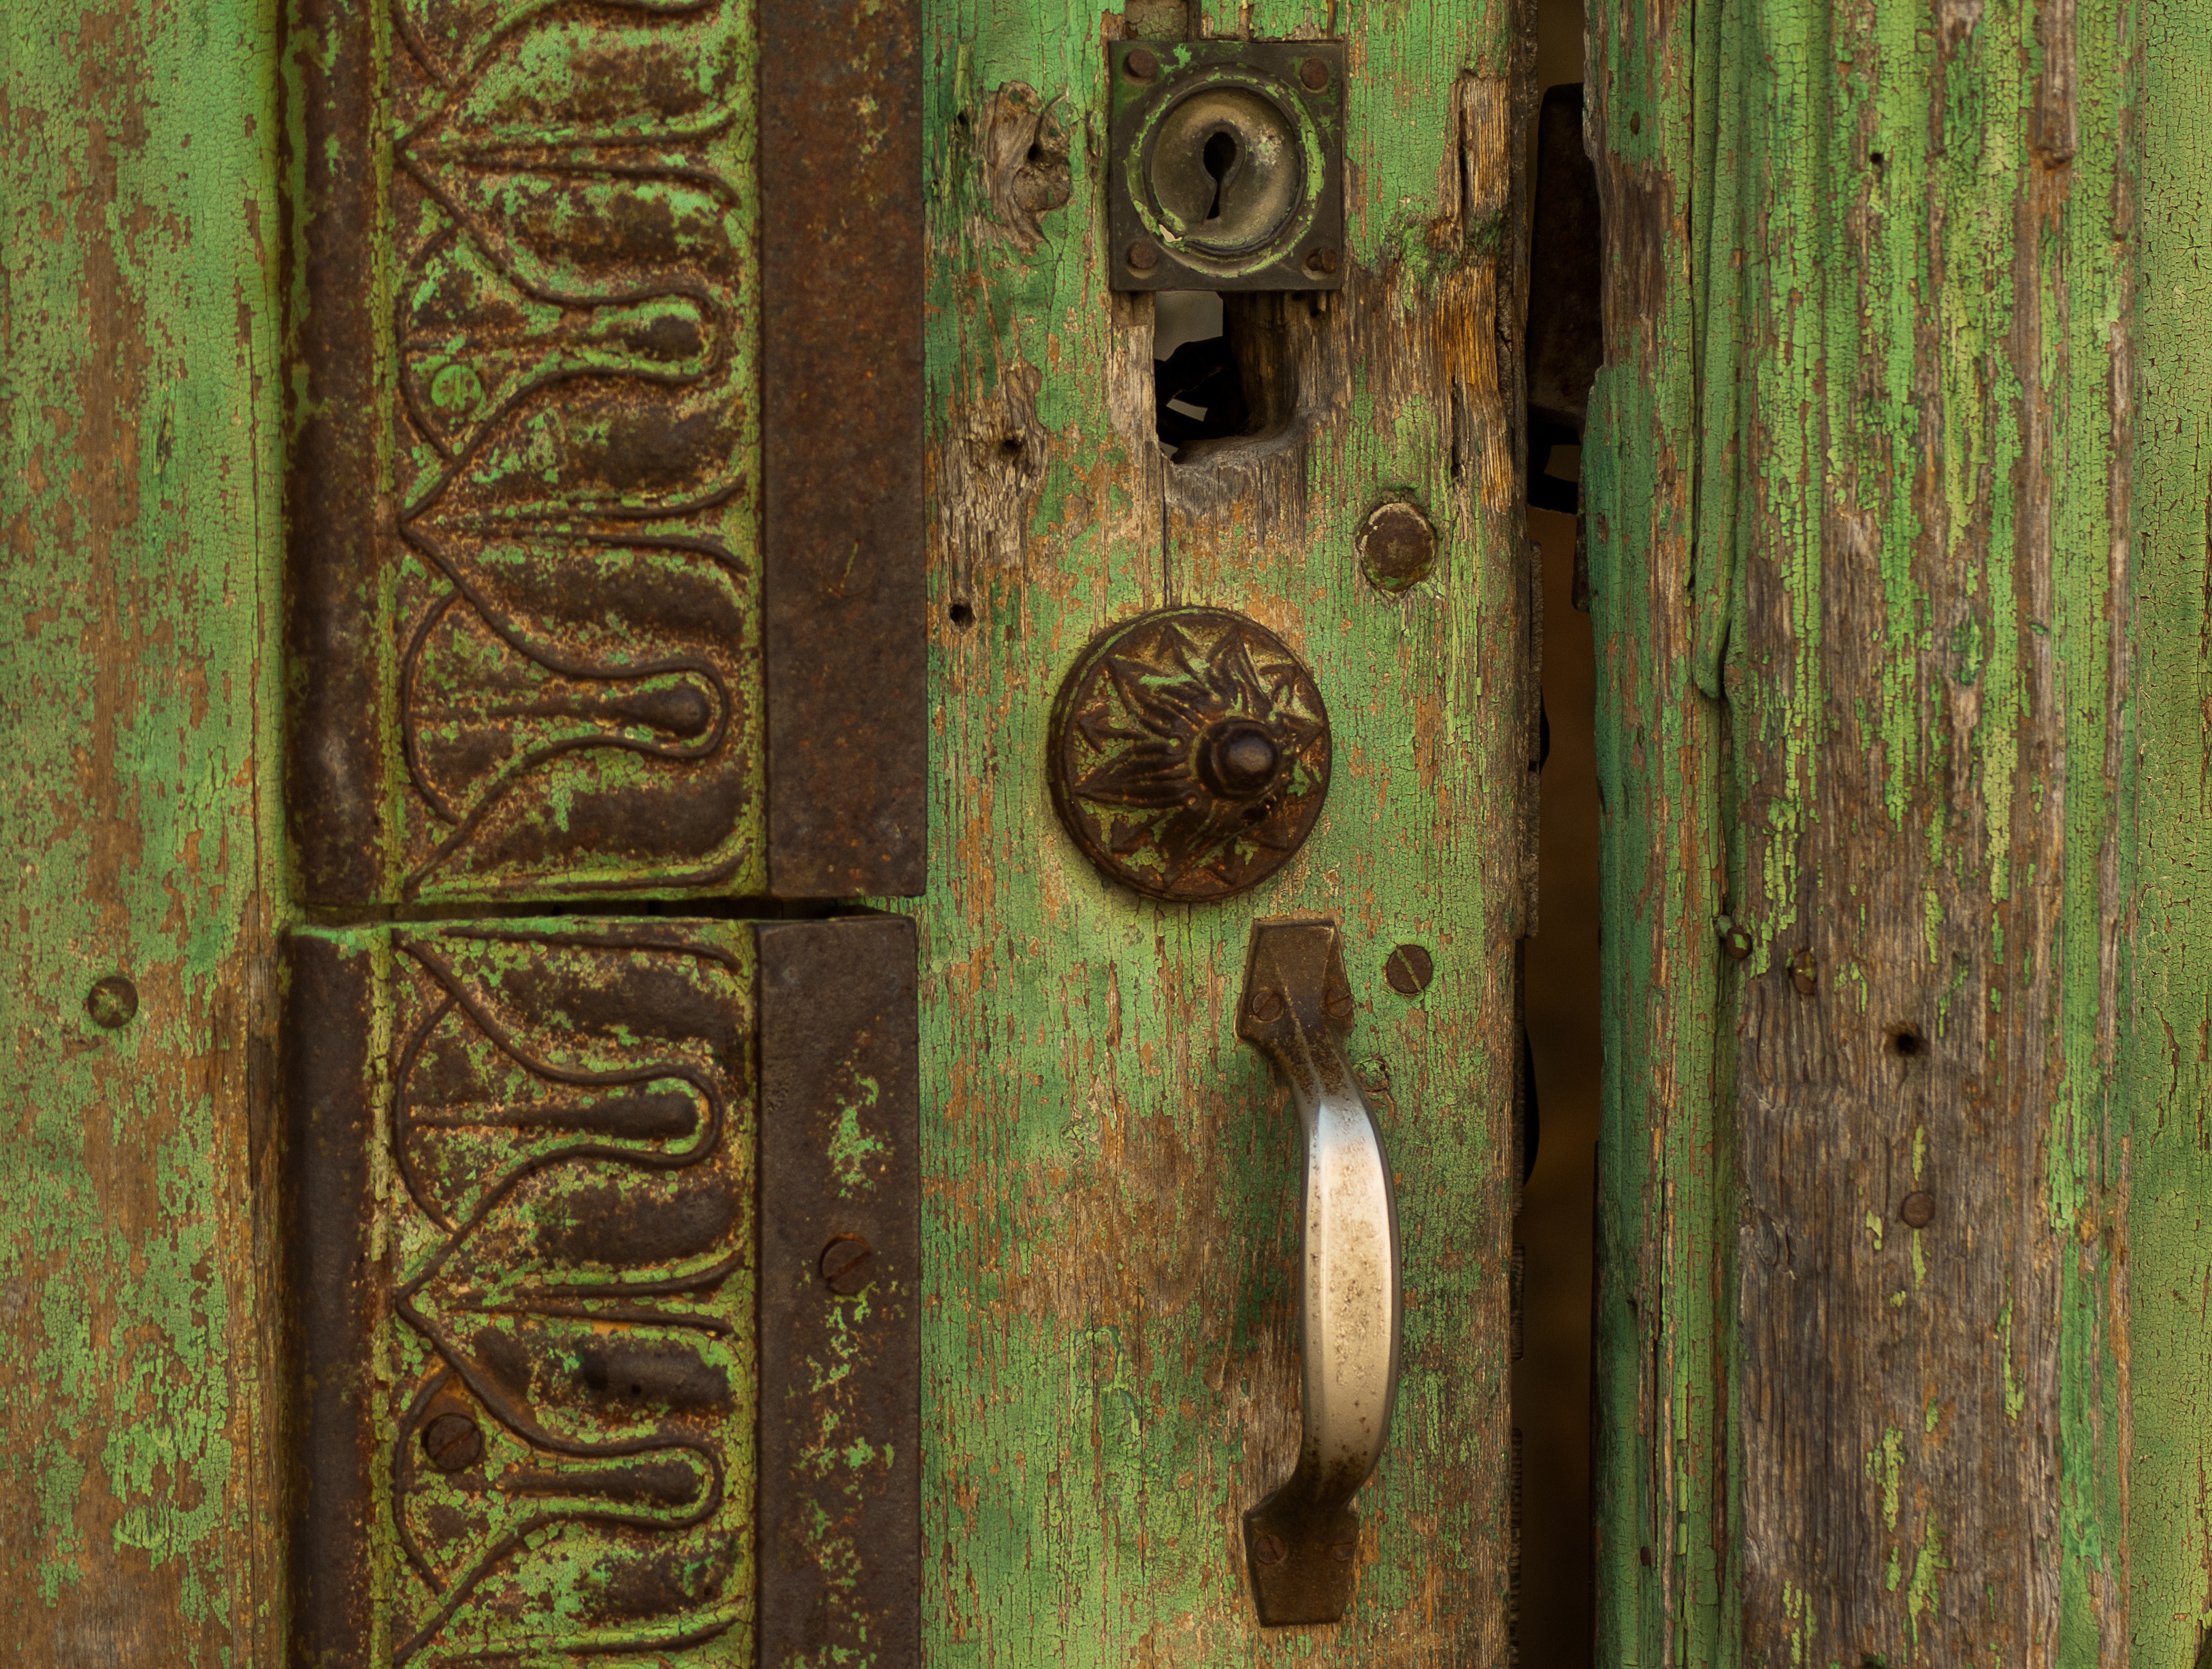
wood, texture, green, door, wooden door, lock, carving, entry, man made object, ancient history